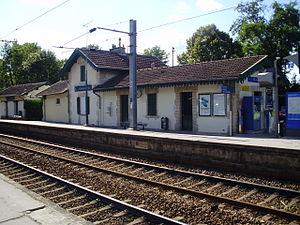
Gare de L'Étang-la-Ville, Yvelines, France (bâtiment de la gare vu depuis le quai pour Saint-Nom-la-Bretèche)
La gare de L'Étang-la-Ville est une gare ferroviaire française de la ligne de Saint-Cloud à Saint-Nom-la-Bretèche - Forêt-de-Marly, située dans la commune de L'Étang-la-Ville.